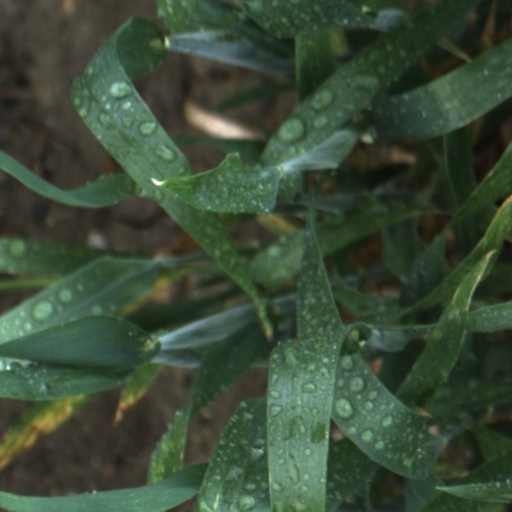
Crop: wheat